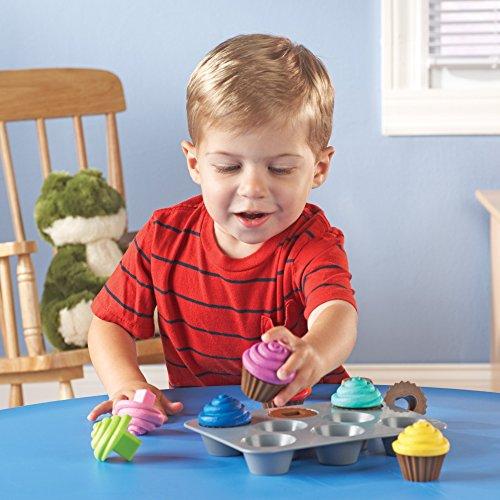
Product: Learning Resources Smart Snacks Shape Sorting Cupcakes & Smart Snacks Rainbow Color Cones, Color Identification, Fine Motor Toy, Ages 2+
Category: Toys & Games | Baby & Toddler Toys
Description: Learn the names of 10 colors by identifying each scoop.
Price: $24.10
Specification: ShippingInformation:Viewshippingratesandpolicies|ASIN:B081S4754K